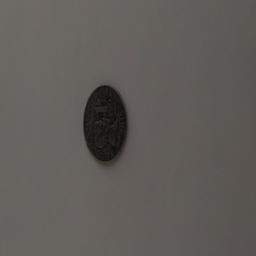
Label: 1_Old_Front